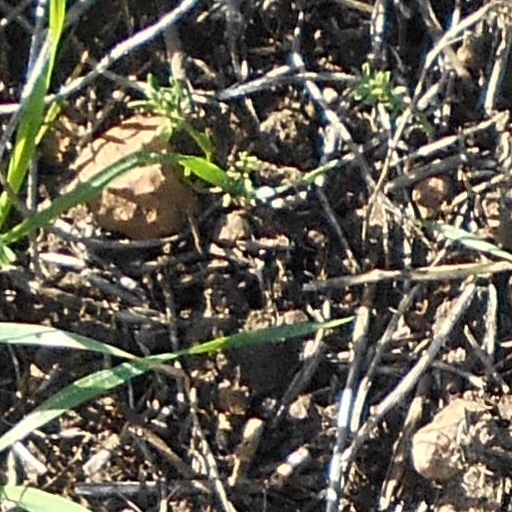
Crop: wheat